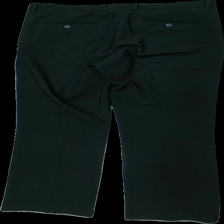
View: back
Type: Trousers
Category: Ladies
Brand: Not in the list
Brand text on label: madison
Colors: Black
Material: ?
Cut: Regular
Season: All
Damage location: middle center
Damage 2 location: middle left
Damage 3 location: middle right
Price range: 50-100
Recommended usage: Reuse
Description: svarta kostymbyxor